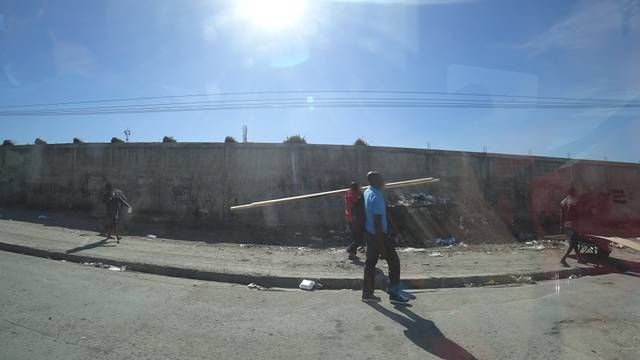
Region: Haiti
Coordinates: 18.577, -72.308